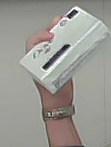
Product: dove_soap